Gorgonopsia

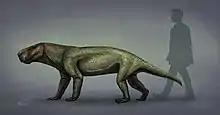
Size comparison between a person and "Inostrancevia" (reconstructed with long lips and some hair)

Earlier gorgonopsids in the Middle Permian were quite small, with skull lengths of , whereas some later genera attained massive, bear-like sizes with the largest being "Inostrancevia" up to in length and in body mass. Nonetheless, small gorgonopsians remained abundant until extinction (though small species may actually represent juvenile specimens of other taxa).